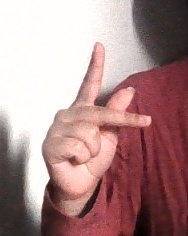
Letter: dha